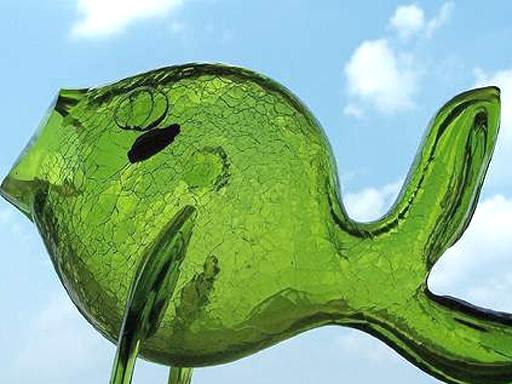
Material: glass